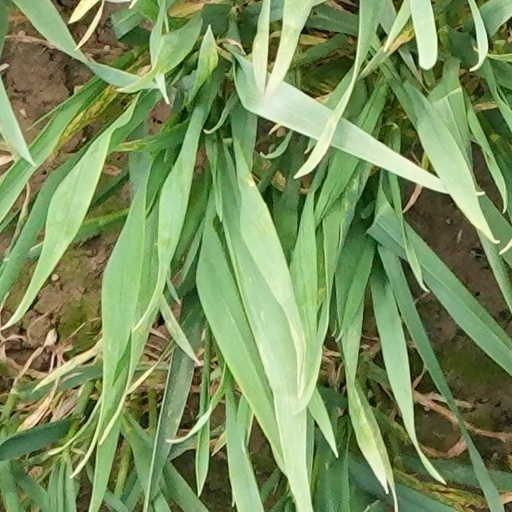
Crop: wheat